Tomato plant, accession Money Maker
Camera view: horizontal (90 deg, fisheye); turntable rotation: 120 degrees
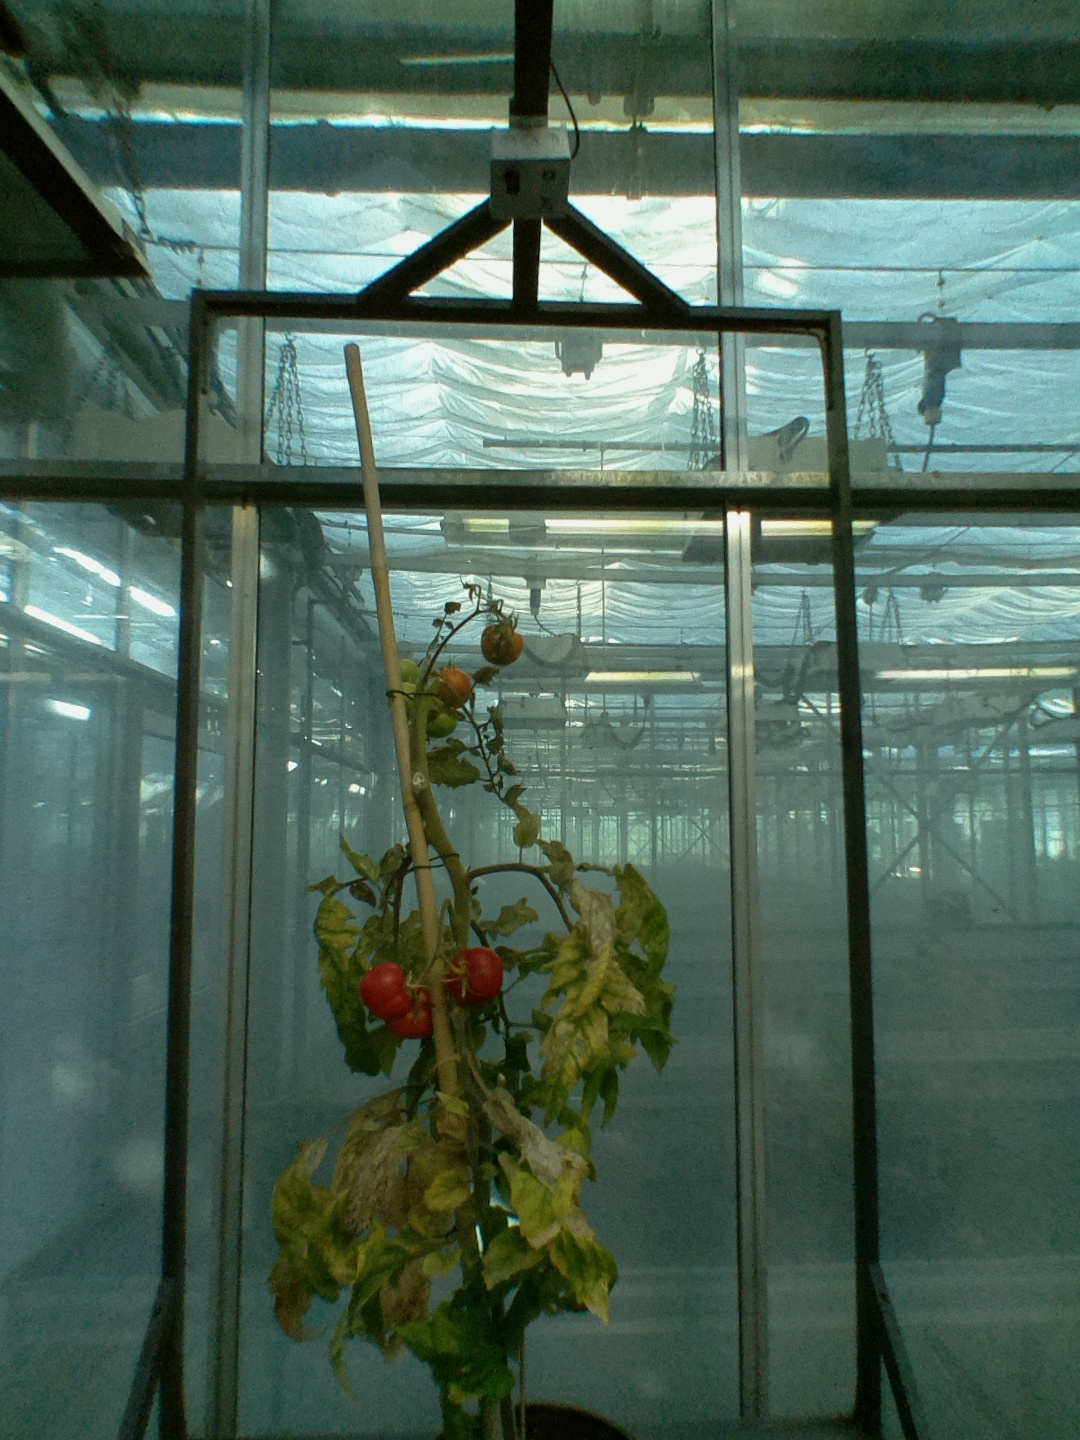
BBCH growth stage 85: 50%-60% of fruits show typical fully ripe color